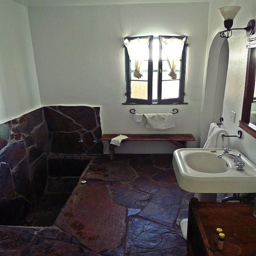
a white bathroom with a tub sink and mirror
a bathroom with a sink and a window
A charming bathroom in an old fashioned house.
A white sink and a window in a small room.
A bathroom features a stone bathtub along with a sink.